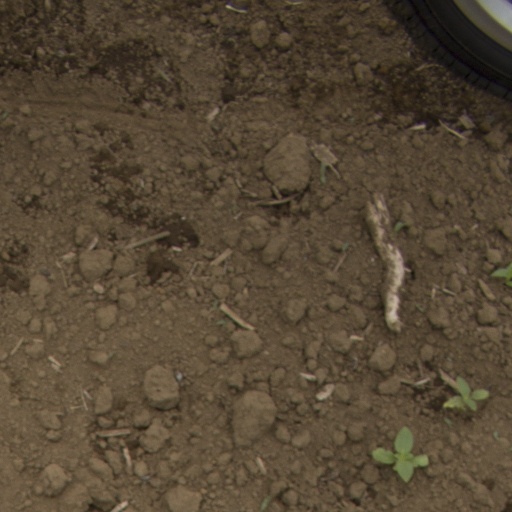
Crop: Jerusalem artichoke